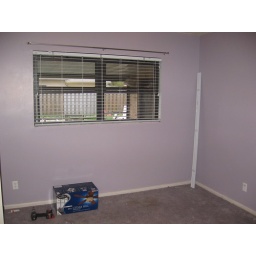
The old blinds were two sets that magnified the black space in between the two windows